Kazuo Inamori

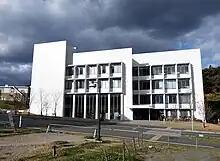
The Inamori Center on Kyushu University Ito campus

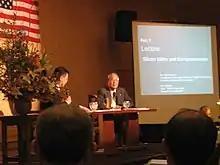
Kazuo Inamori (right) at the Crowne Plaza Cabana, in Palo Alto, CA

Inamori was elected as a member into the National Academy of Engineering in 2000 for innovation in ceramic materials and solar cell development/manufacturing, entrepreneurship of advanced technologies, and for being a role model for relating science to society.